Pathfinders Company (Portugal)

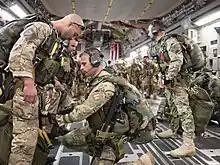
Portuguese Pathfinder's with Italian Paratroopers.

The Air-Land Pathfinders Company - known as the Precs - is a forward observer, long-range penetration, and special reconnaissance unit of the Portuguese Paratroopers. This unit is part of the Airborne Support Battalion which is based in Tancos. Its specialty is high altitude mission insertions through the use of HAHO and HALO jumps and reconnaissance of landing zones for other paratroopers to be dropped.